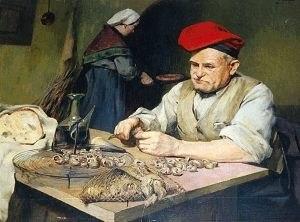
cargolade
Louis Delfau, dit Lluís Delfau en catalan, né à Olette le 20 juin 1871 et mort à Perpignan le 14 septembre 1937, est un peintre français.